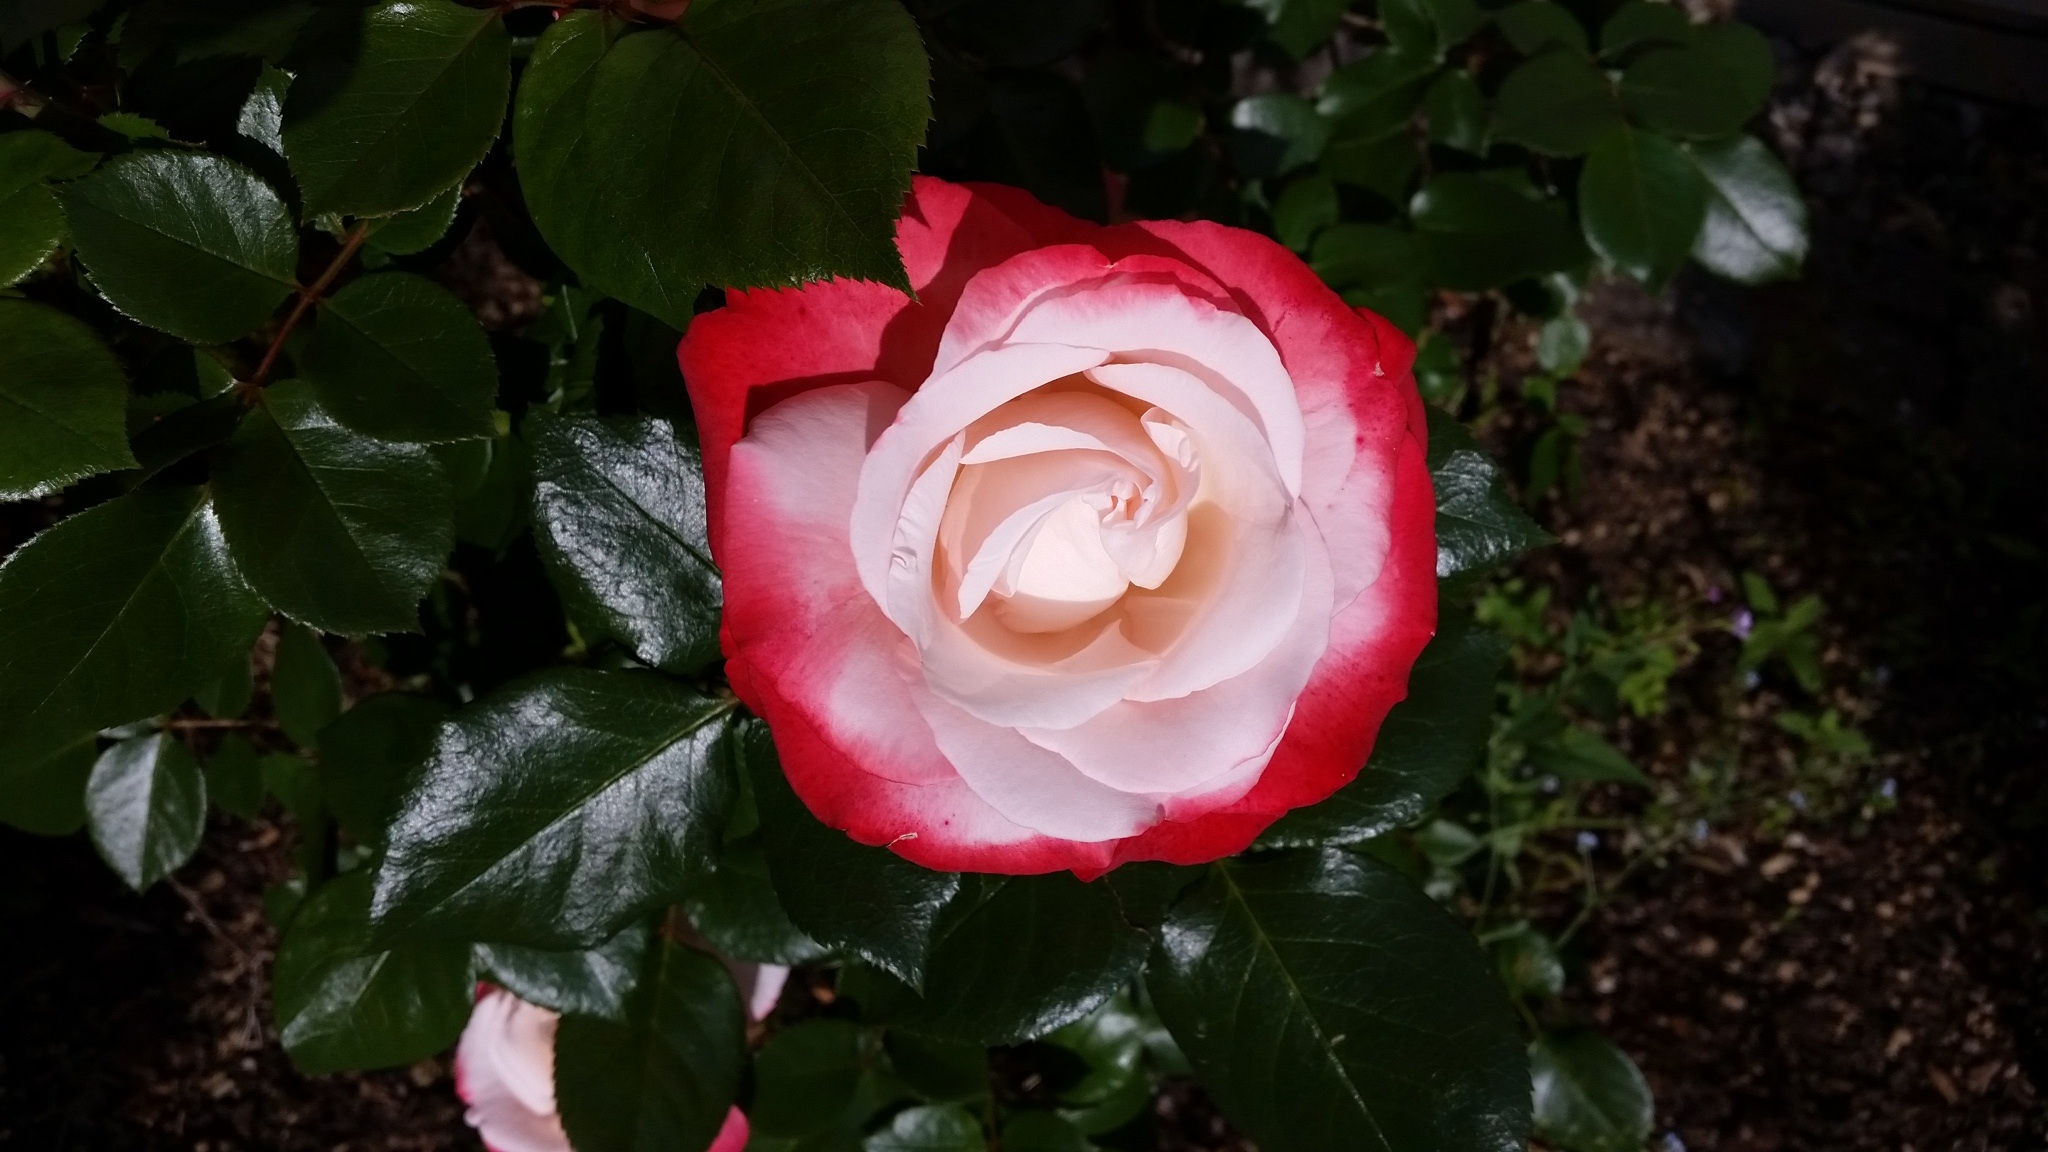
nature, plant, flower, petal, rose, red, romantic, botany, garden, pink, close, flora, beauty, floribunda, rose bloom, macro photography, beautiful flower, flowering plant, garden roses, rose family, land plant, rosa centifolia, rose order, japanese camellia